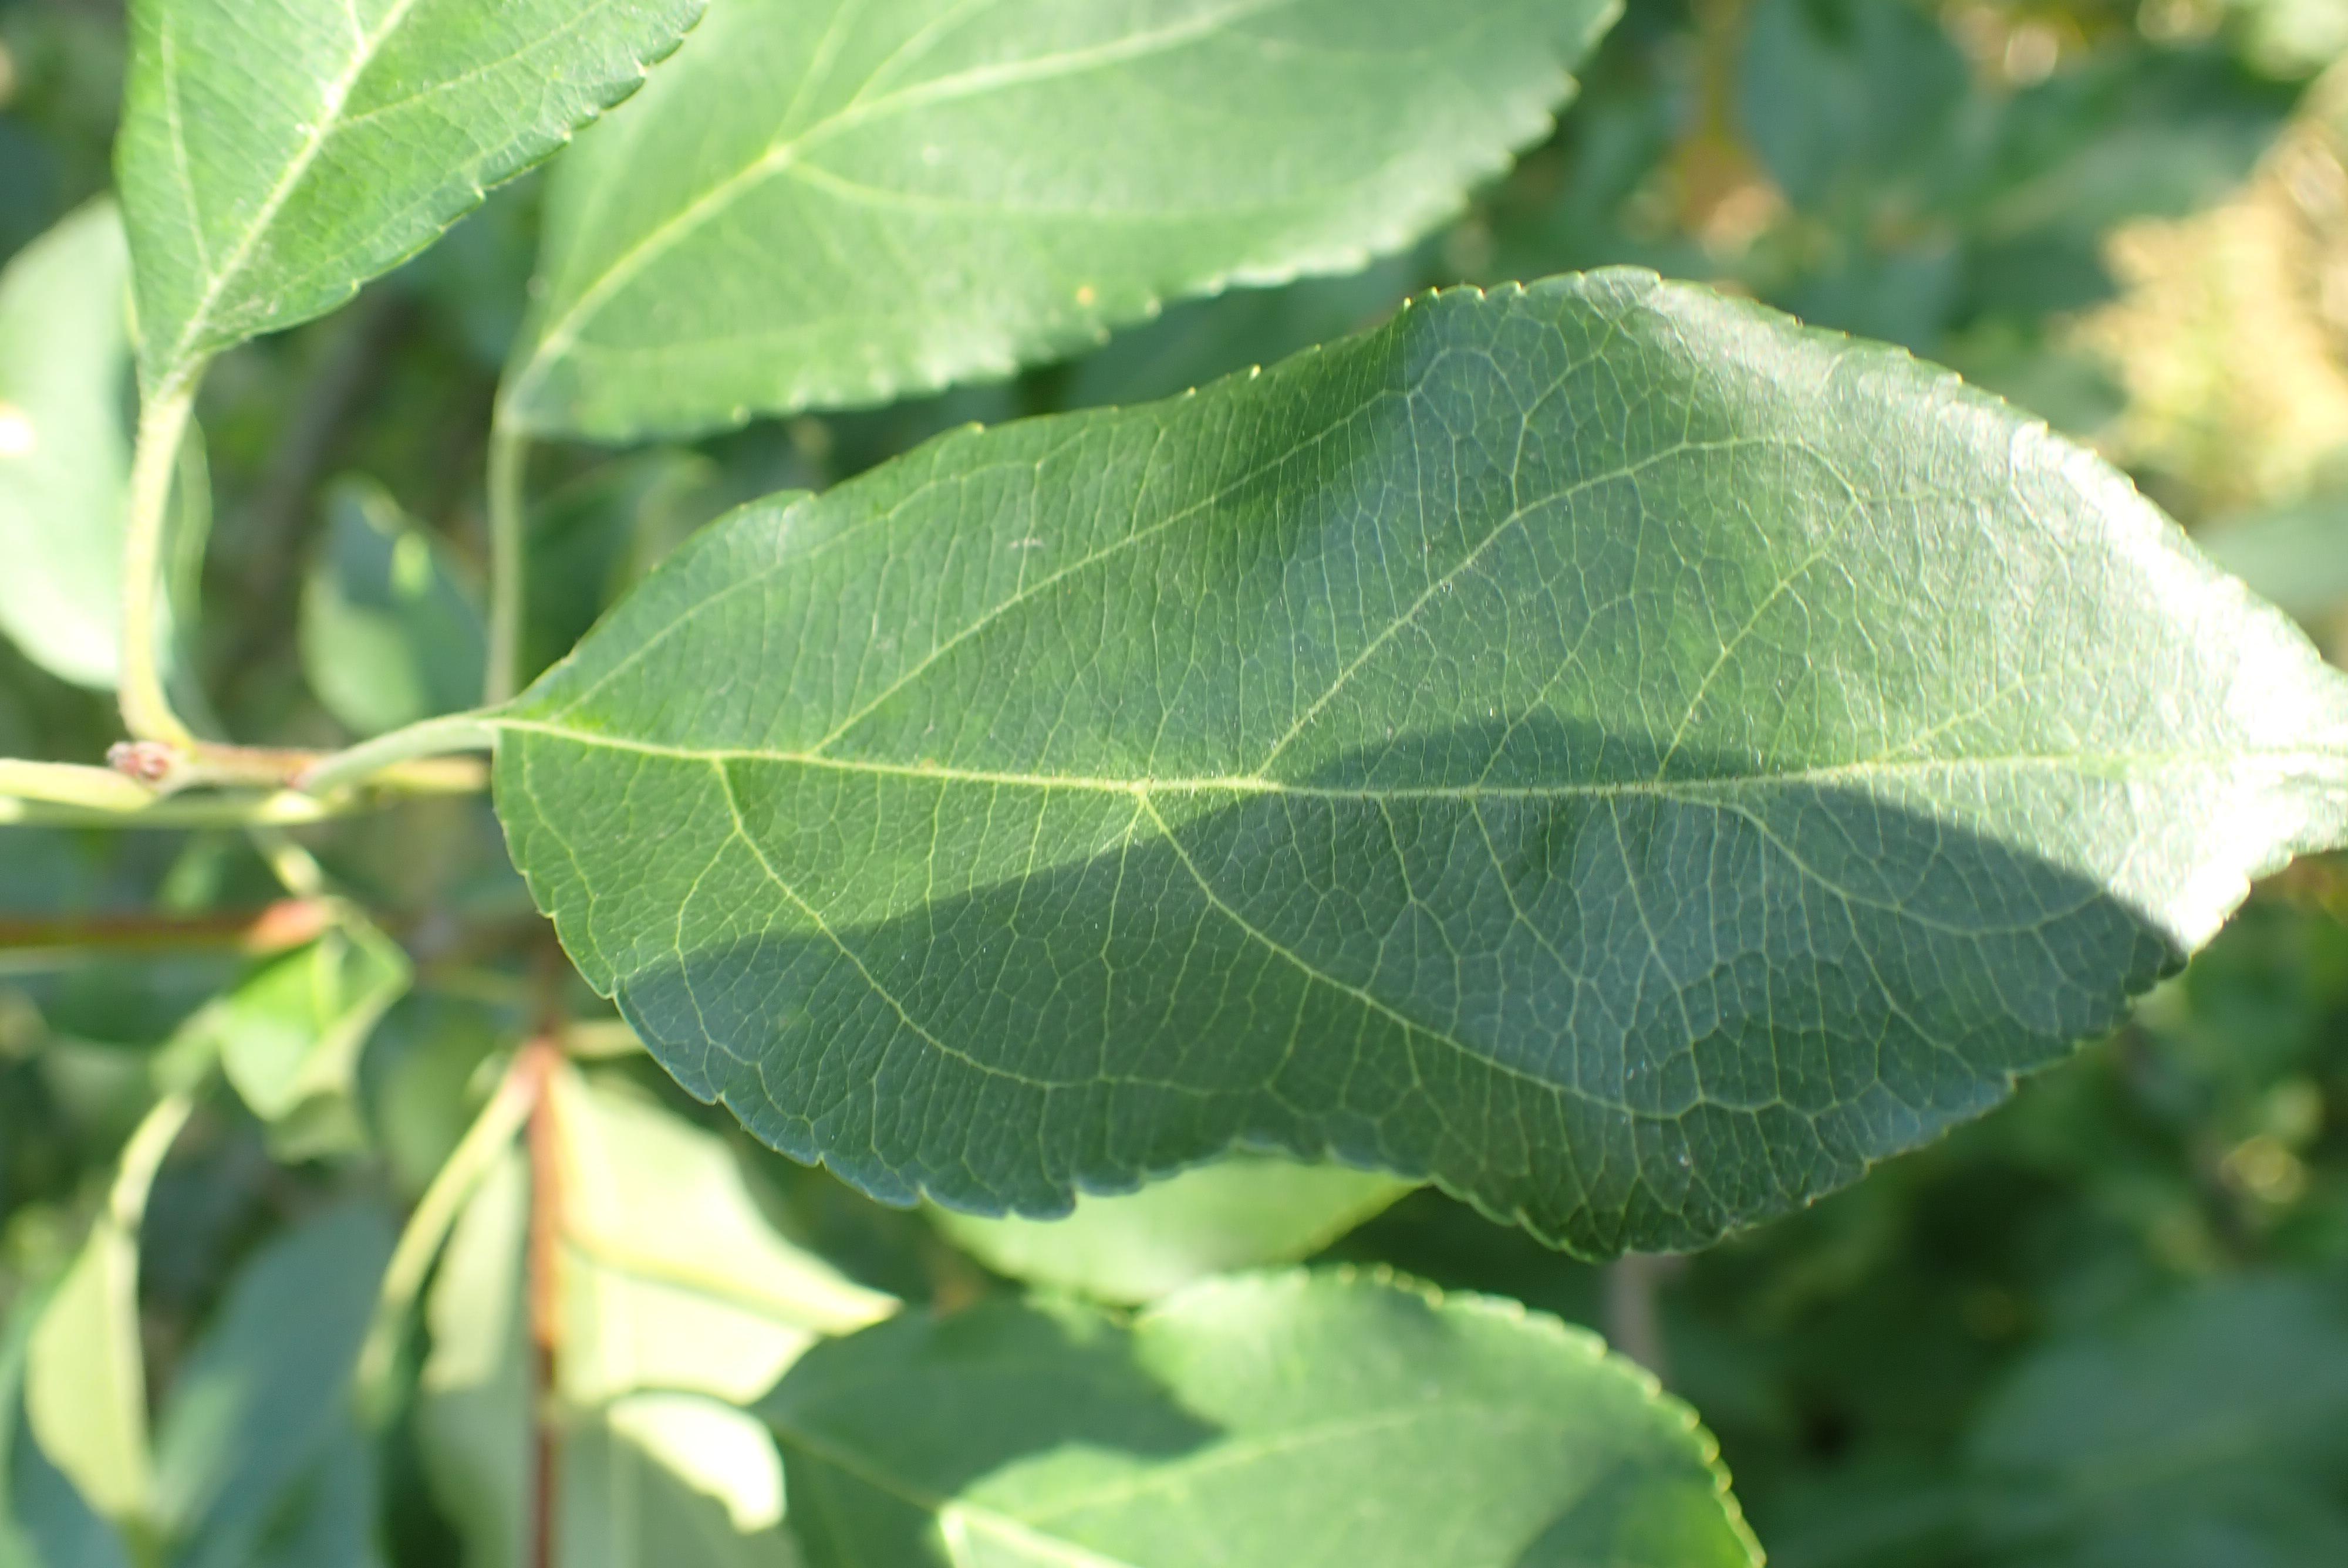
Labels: healthy